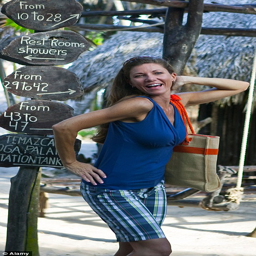
a tourist poses next to a directional sign at a resort .